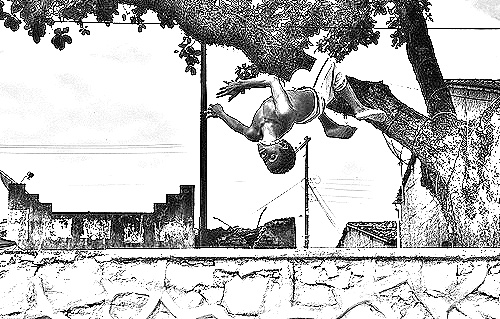
Portrait style: Sketch Portrait